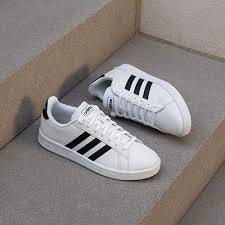
Label: Sneaker